Cameron Borgas

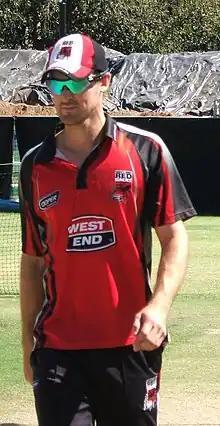
Borgas in February 2010

Cameron James Borgas (born 1 September 1983) is an Australian former cricketer who played for the Southern Redbacks and Adelaide Strikers. He was a right-handed middle order batsman and has previously represented Australia at under 19 level. He also played A grade cricket for Sturt District Cricket Club.